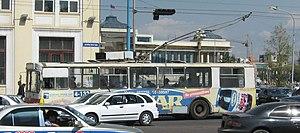
Le trolleybus d'Oulan-Bator est un réseau de transports en commun de l'agglomération d'Oulan-Bator, en Mongolie. Il s'agit du seul réseau de trolleybus de Mongolie.